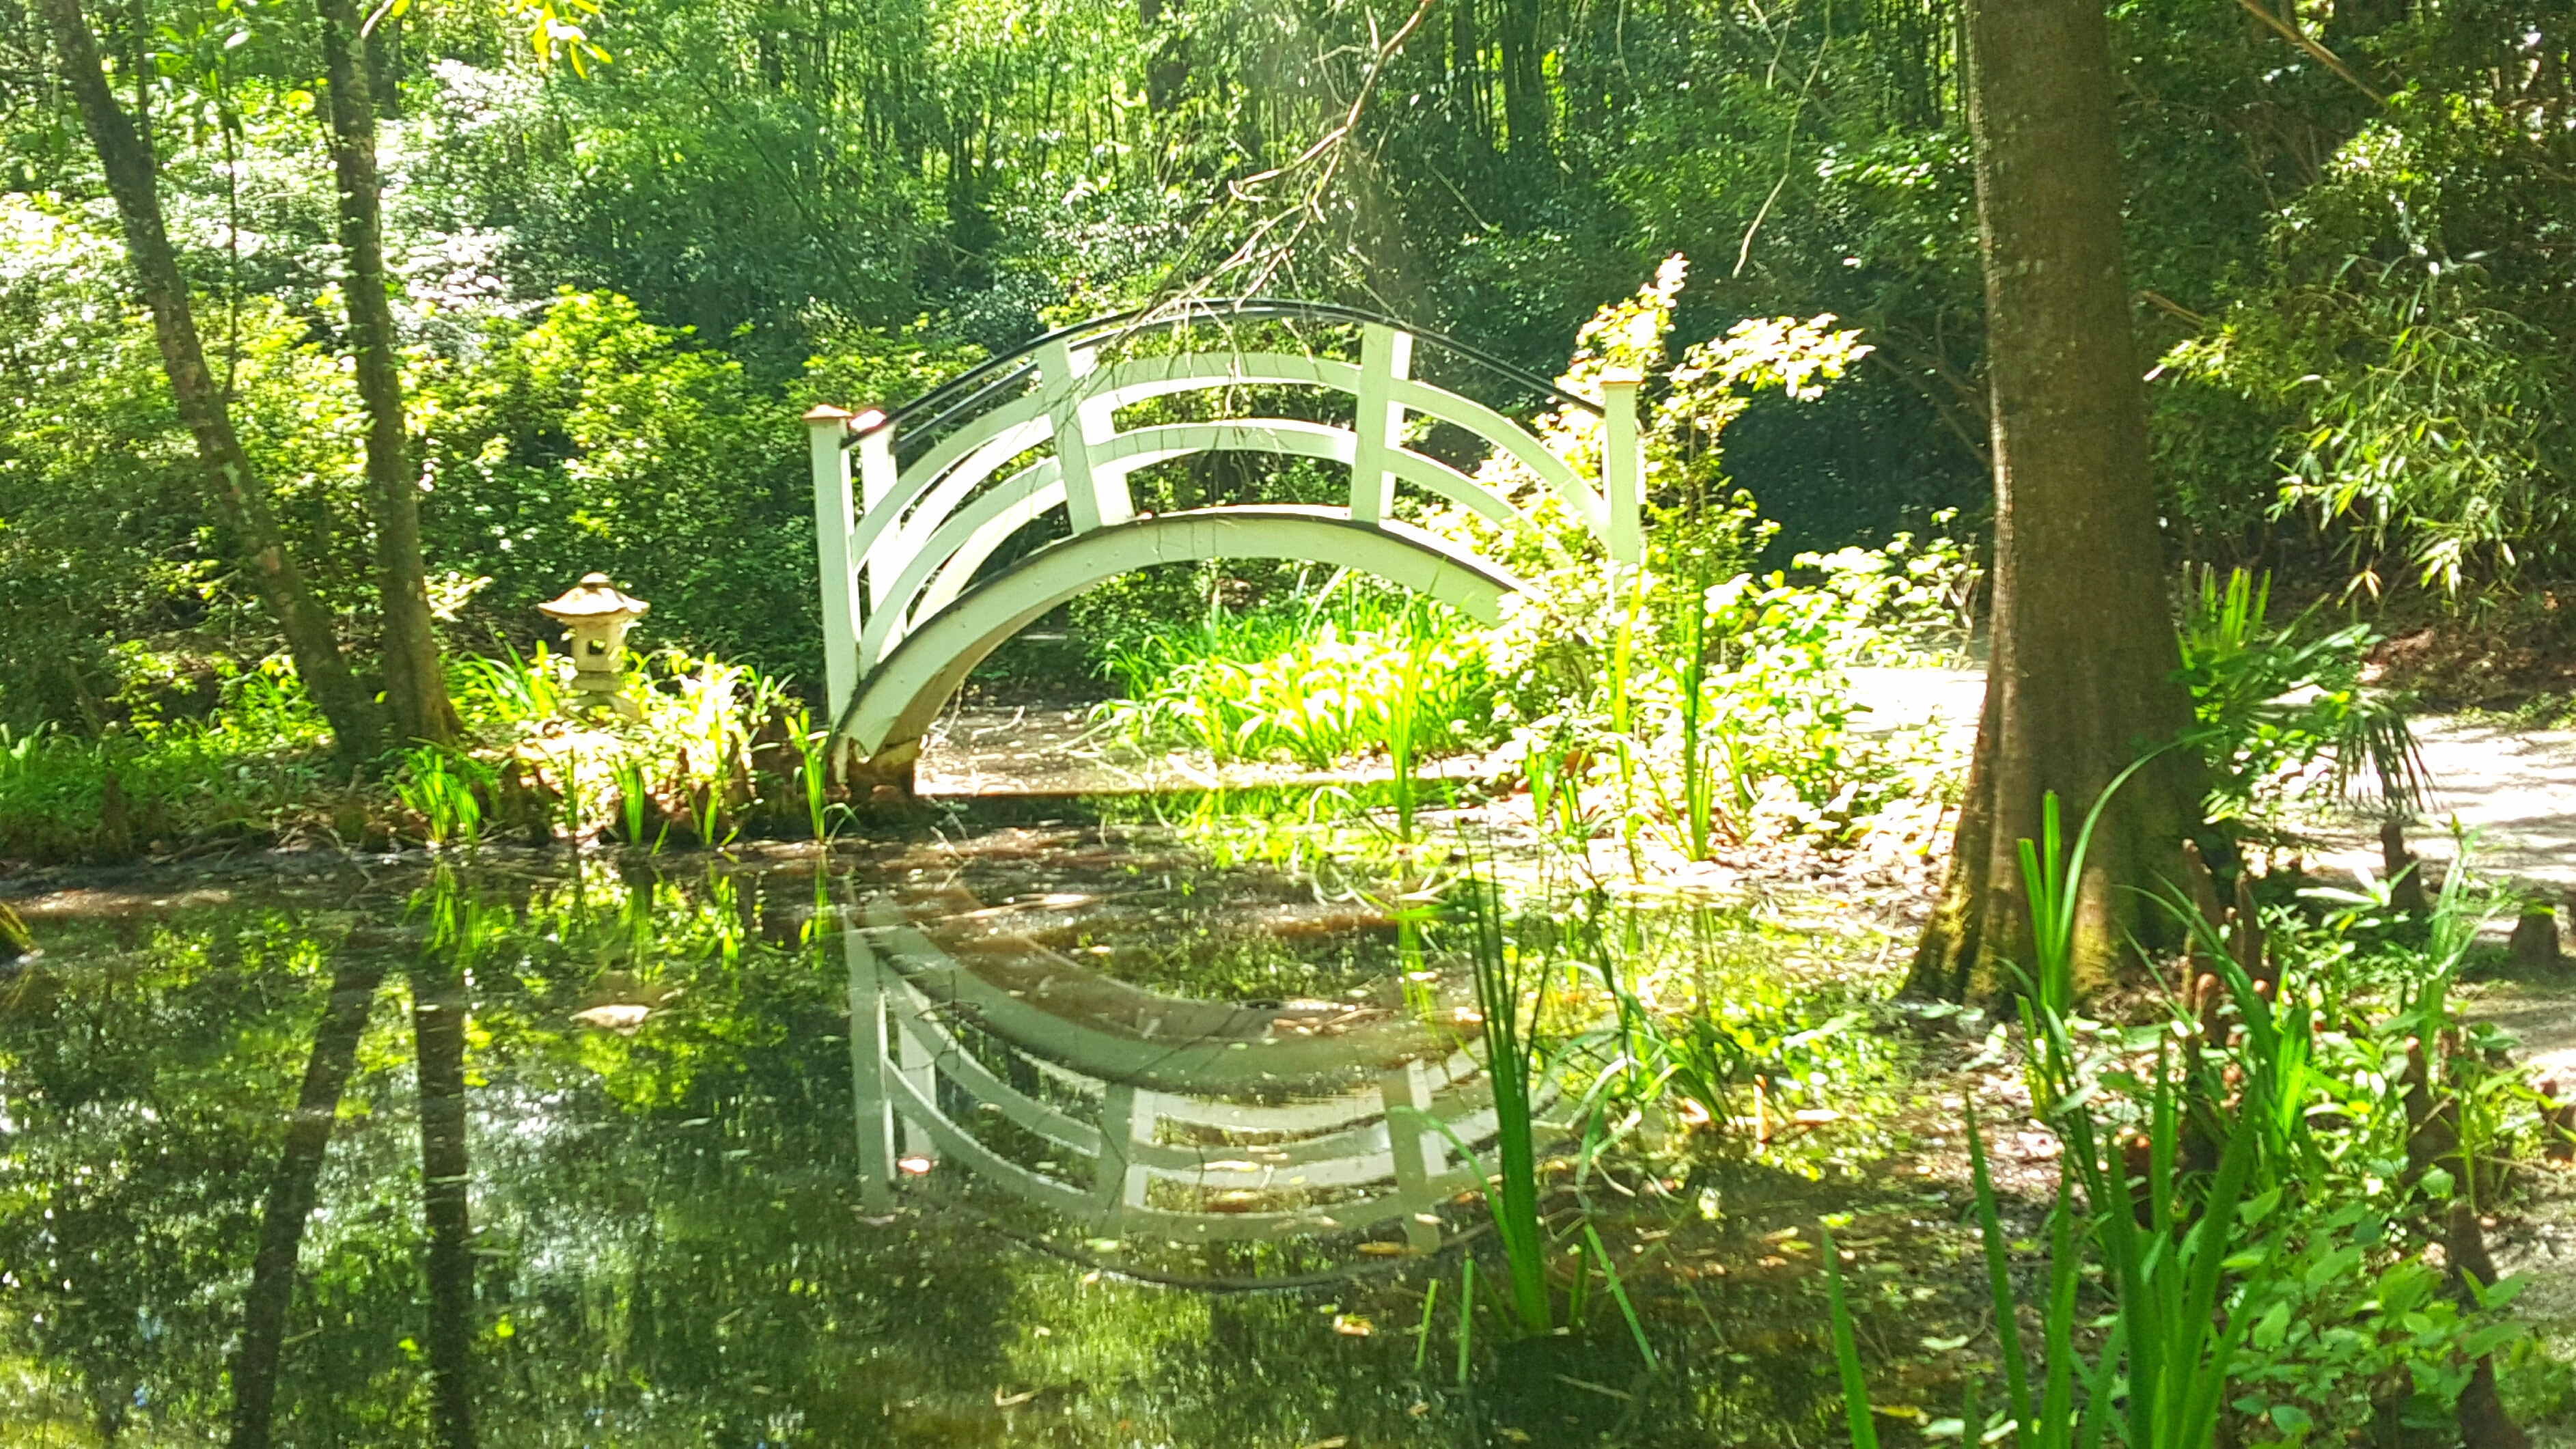
forest, flower, pond, green, jungle, backyard, botany, garden, rainforest, wetland, botanical garden, woodland, habitat, yard, ecosystem, natural environment, outdoor structure, landscape architect